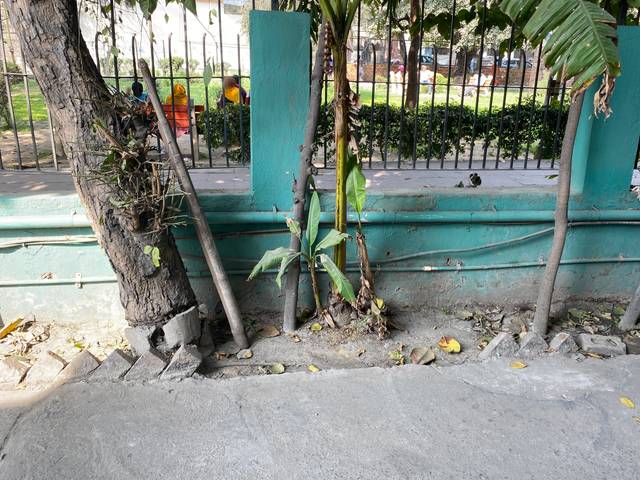
Region: India
Coordinates: 28.692, 77.101